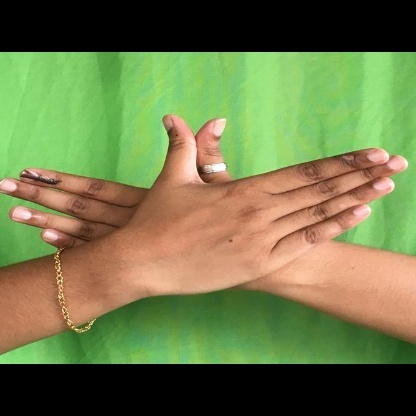
Mudra: Garuda